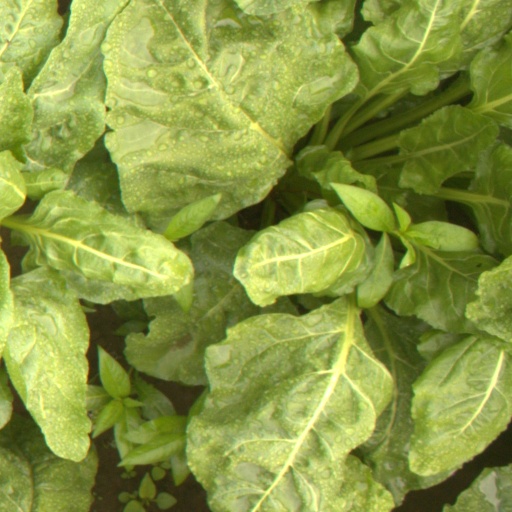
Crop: sugar beet